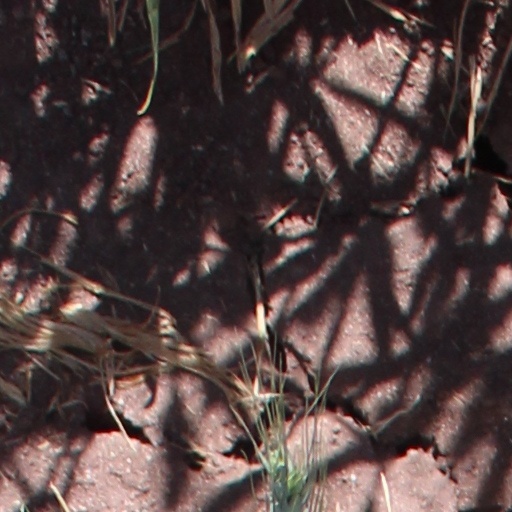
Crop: wheat